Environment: real
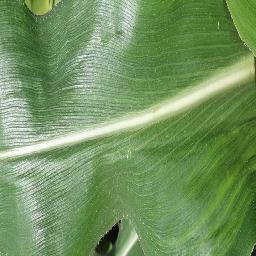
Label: healthy